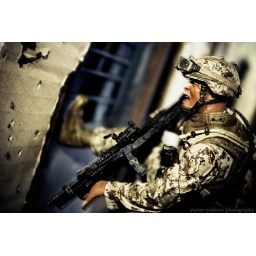
trying to penetrate the locked building in a raid, this man kick the iron door to find the way in,,,